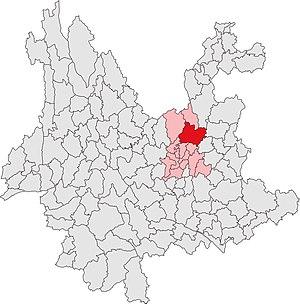
Le xian autonome hui et yi de Xundian est un district administratif de la province du Yunnan en Chine. Il est placé sous la juridiction de la ville-préfecture de Kunming.